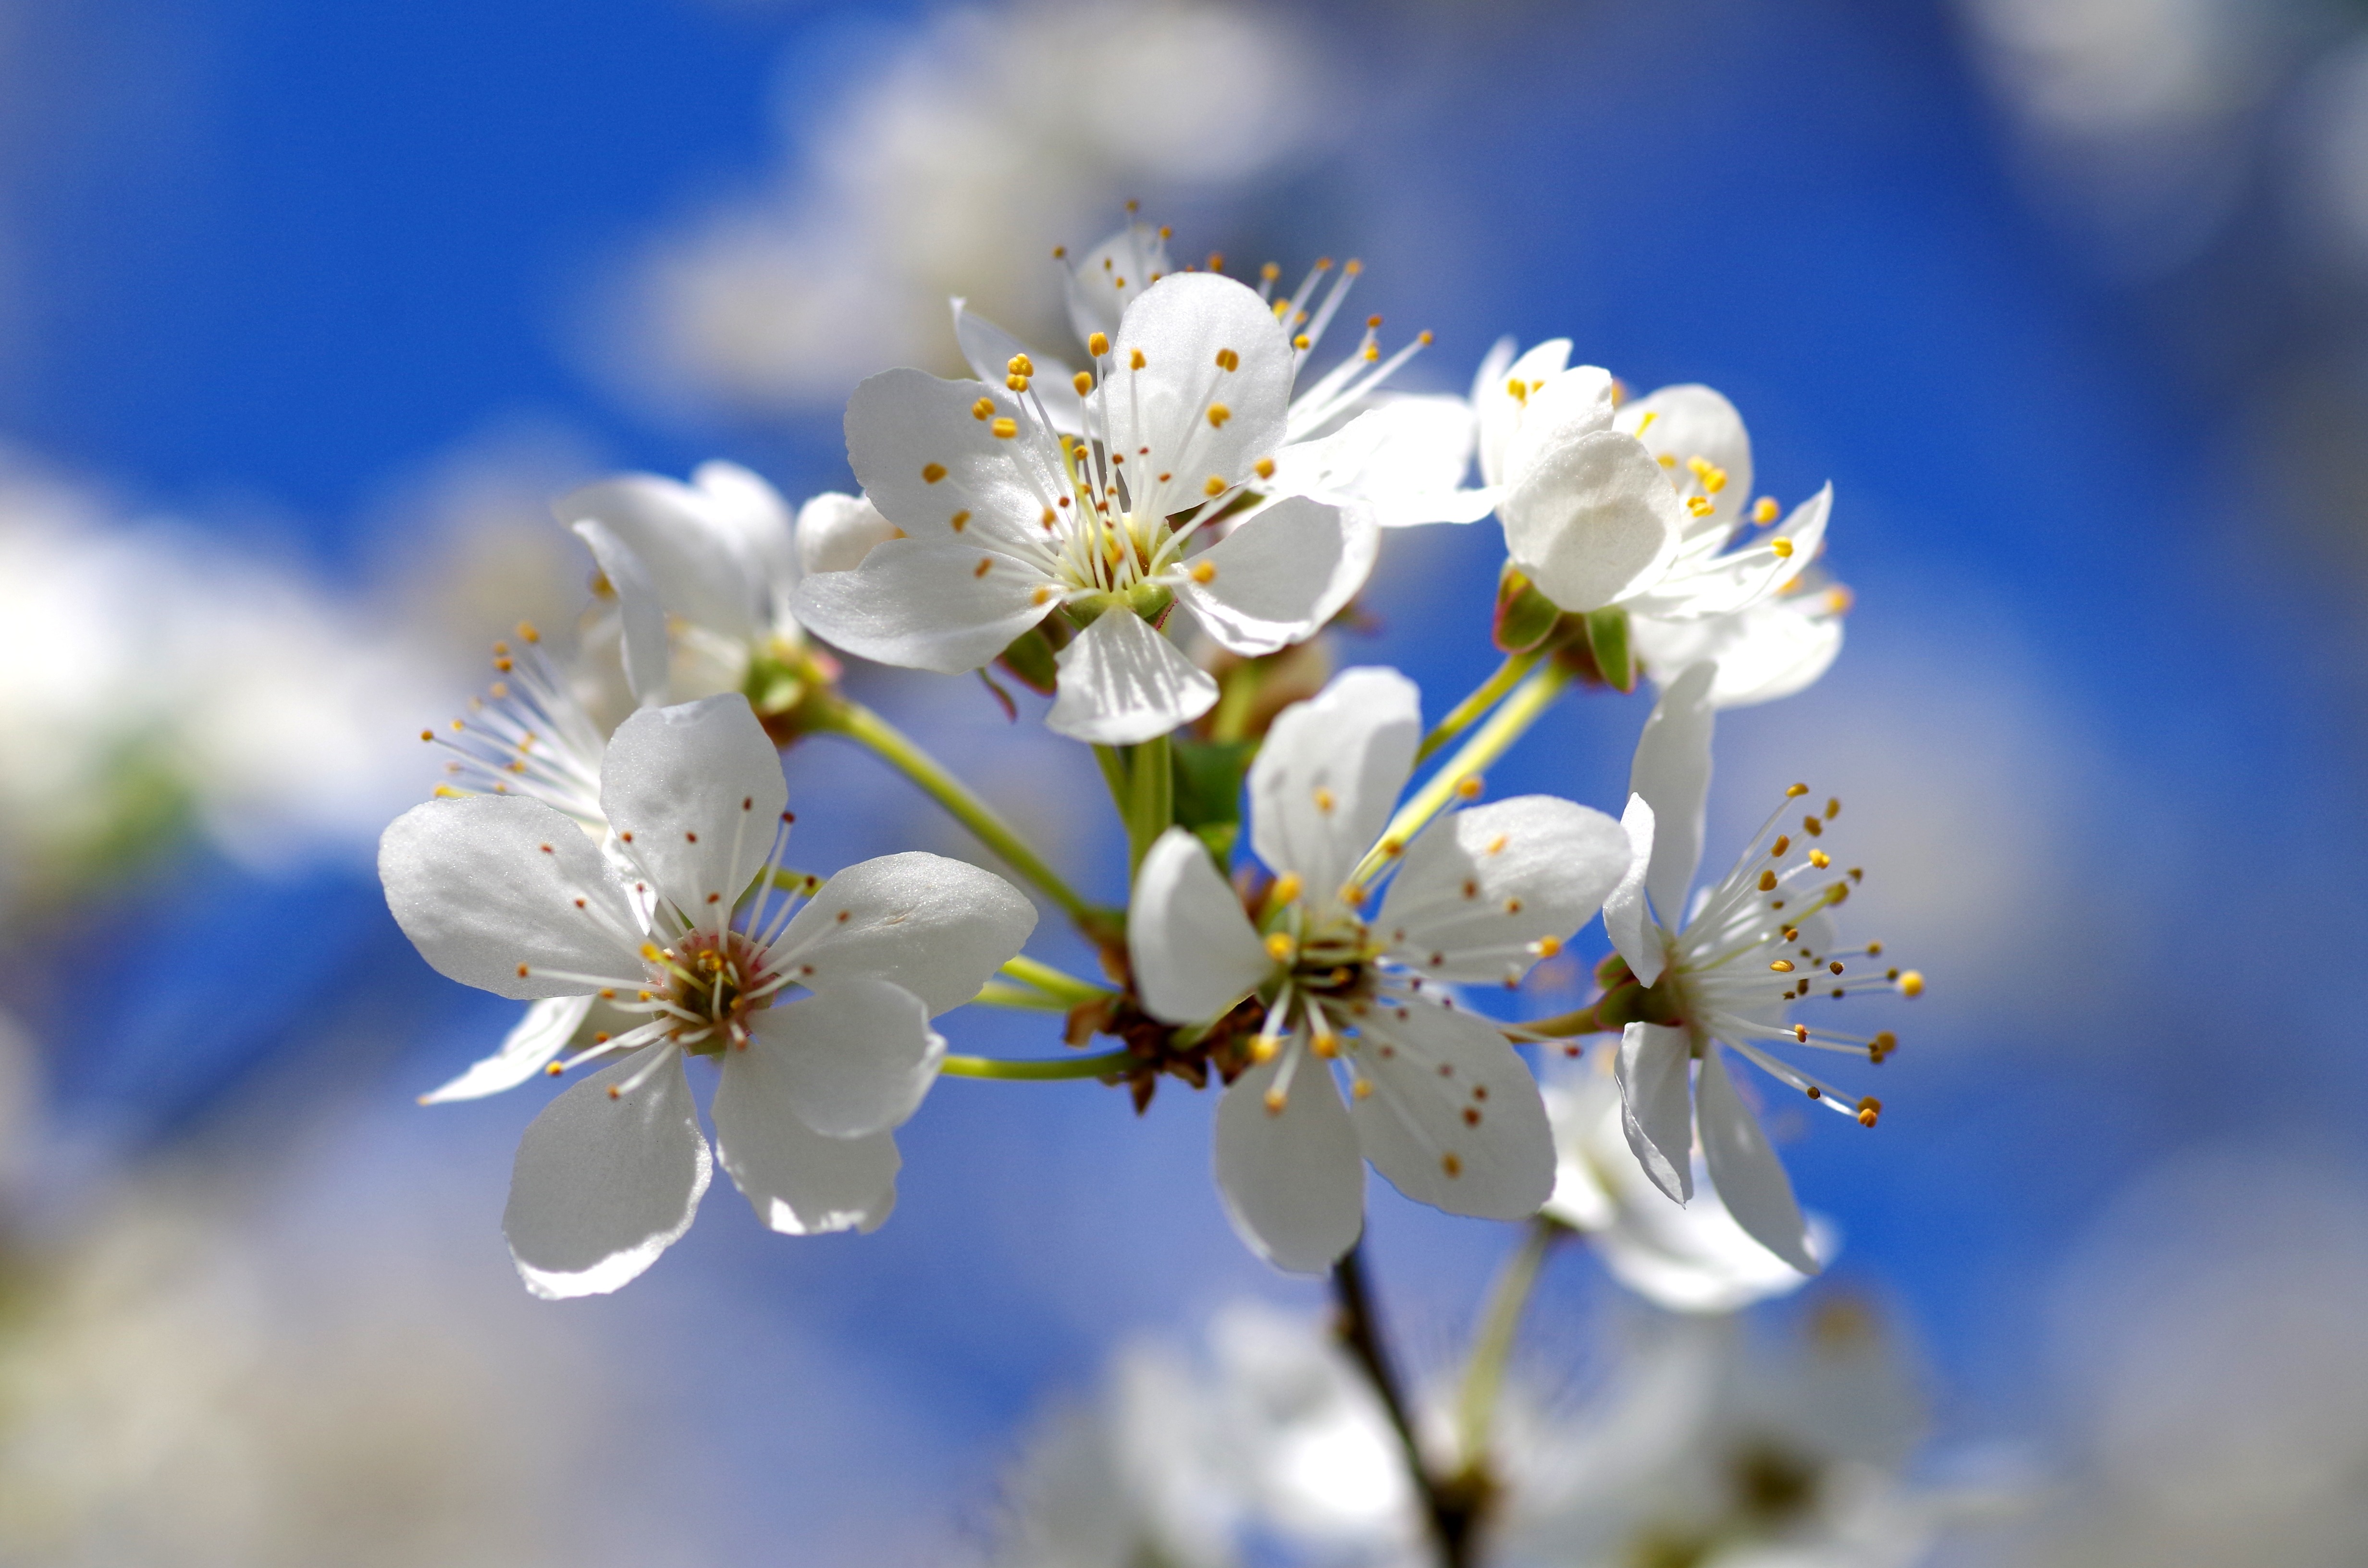
nature, branch, blossom, plant, white, fruit, sunlight, flower, petal, bloom, food, spring, produce, flora, cherry blossom, wildflower, close up, macro photography, white blossom, flowering plant, mirabelle, land plant